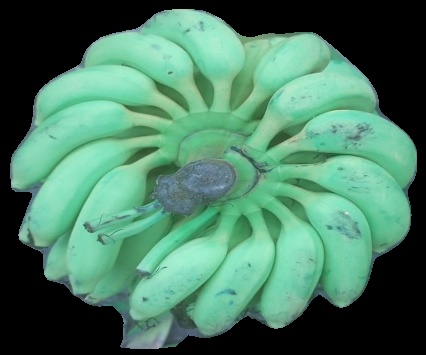
Variety: elakki-bale
Grade: grade2